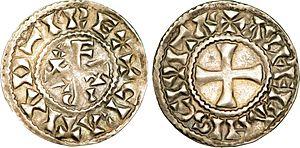
Nom de l'atelier/ville
Raoul ou Rodolphe, né vers 890 et mort en 936, est successivement duc de Bourgogne puis roi des Francs.